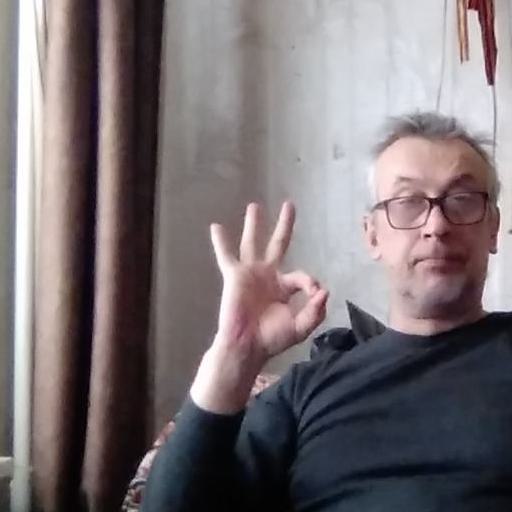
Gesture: ok